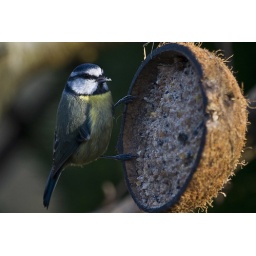
Blue tit feeding off of bird cake in a cocnut shell in my garden